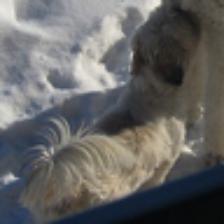
Label: NonHuman